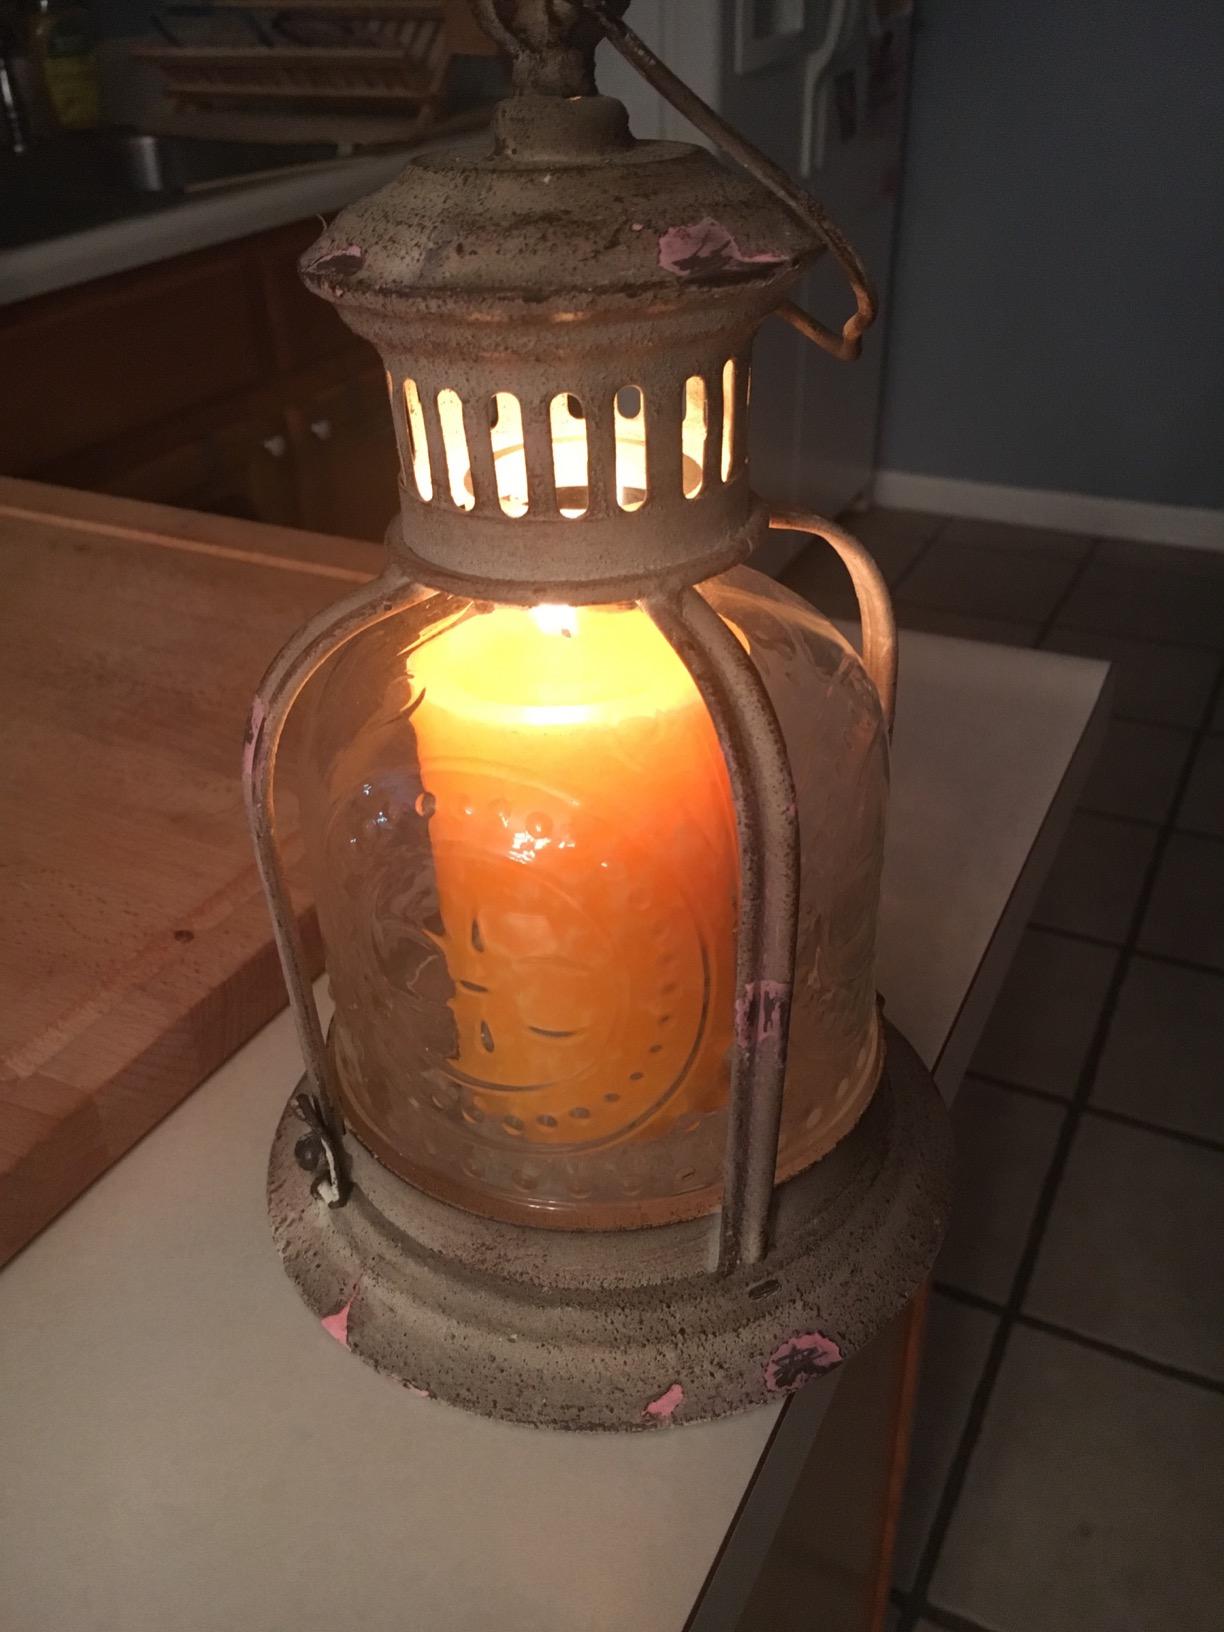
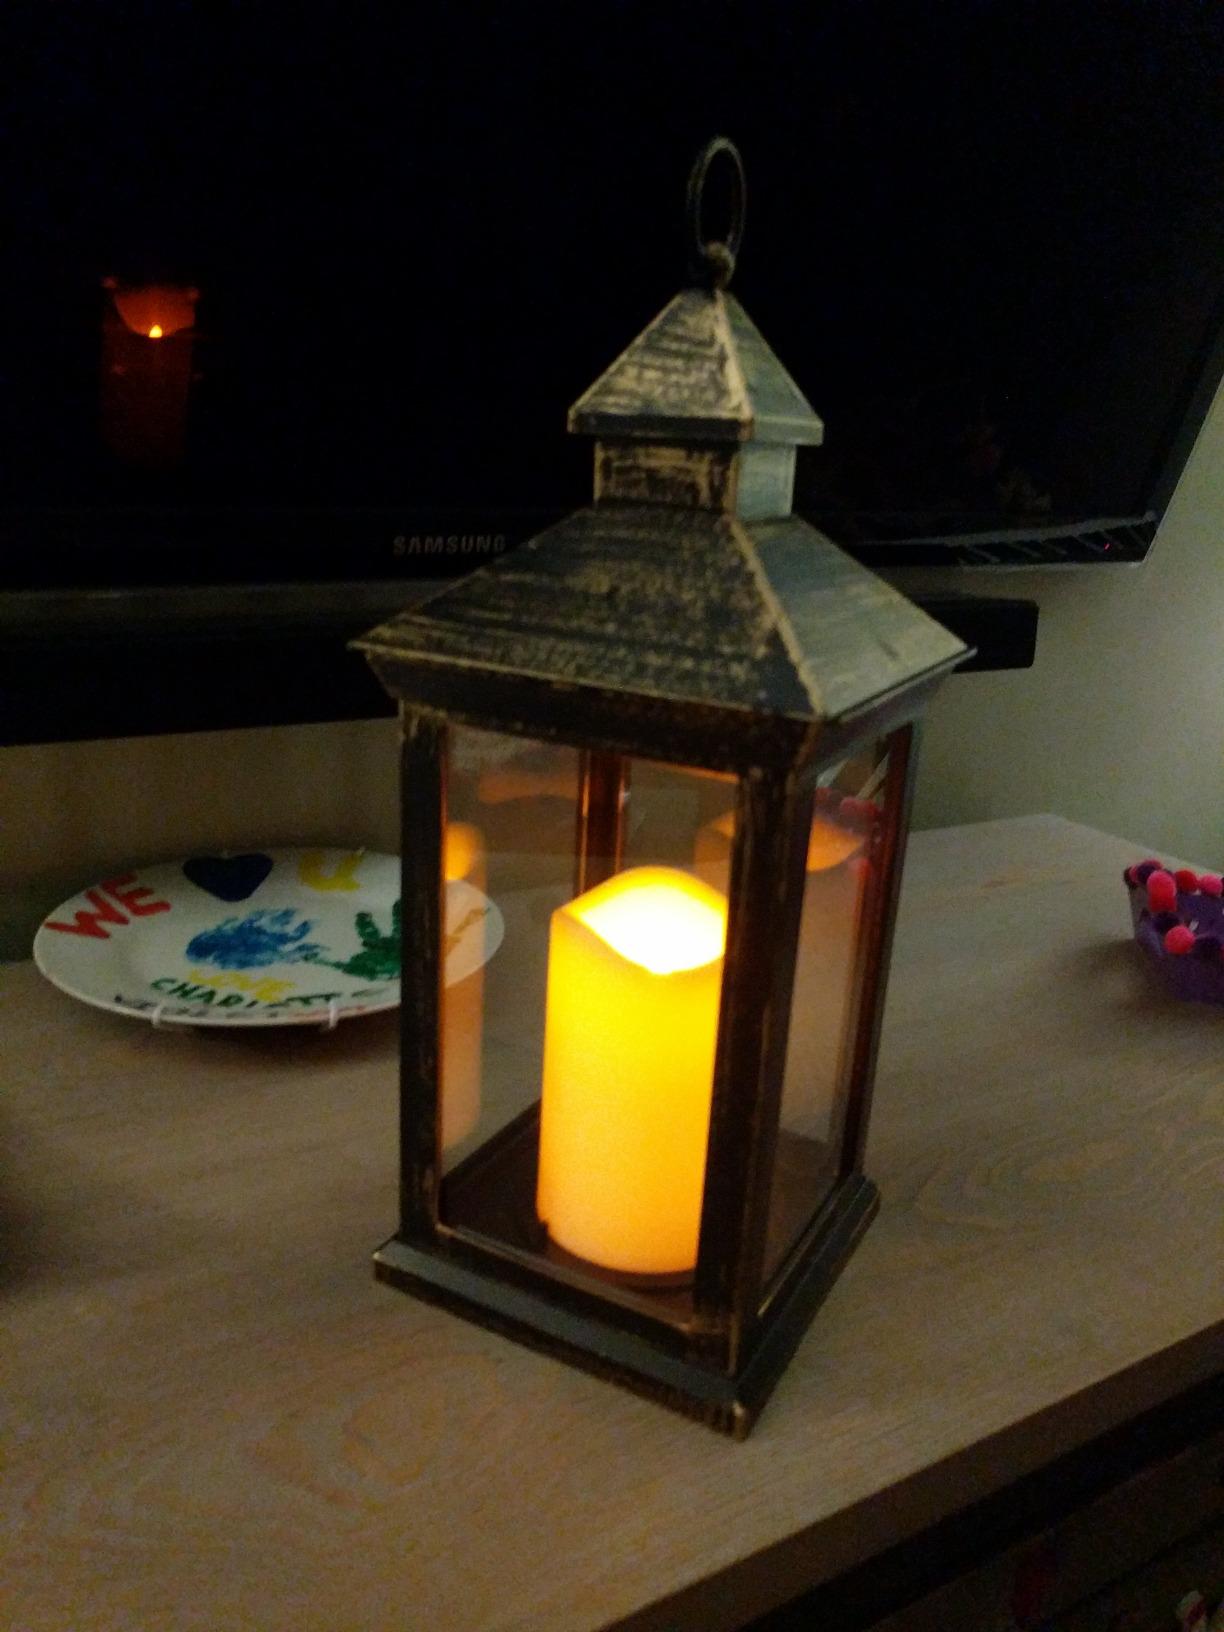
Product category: lantern
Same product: no